Mekari Shrine

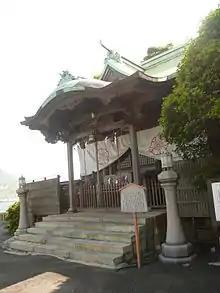
The "honden", or main shrine

is a Shinto shrine located in Moji-ku, Kitakyūshū, Fukuoka, Japan.